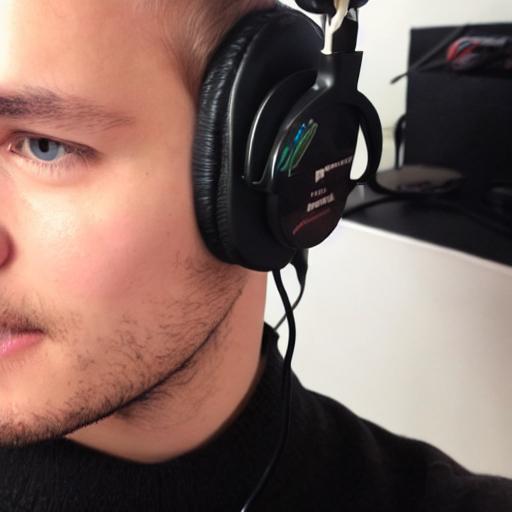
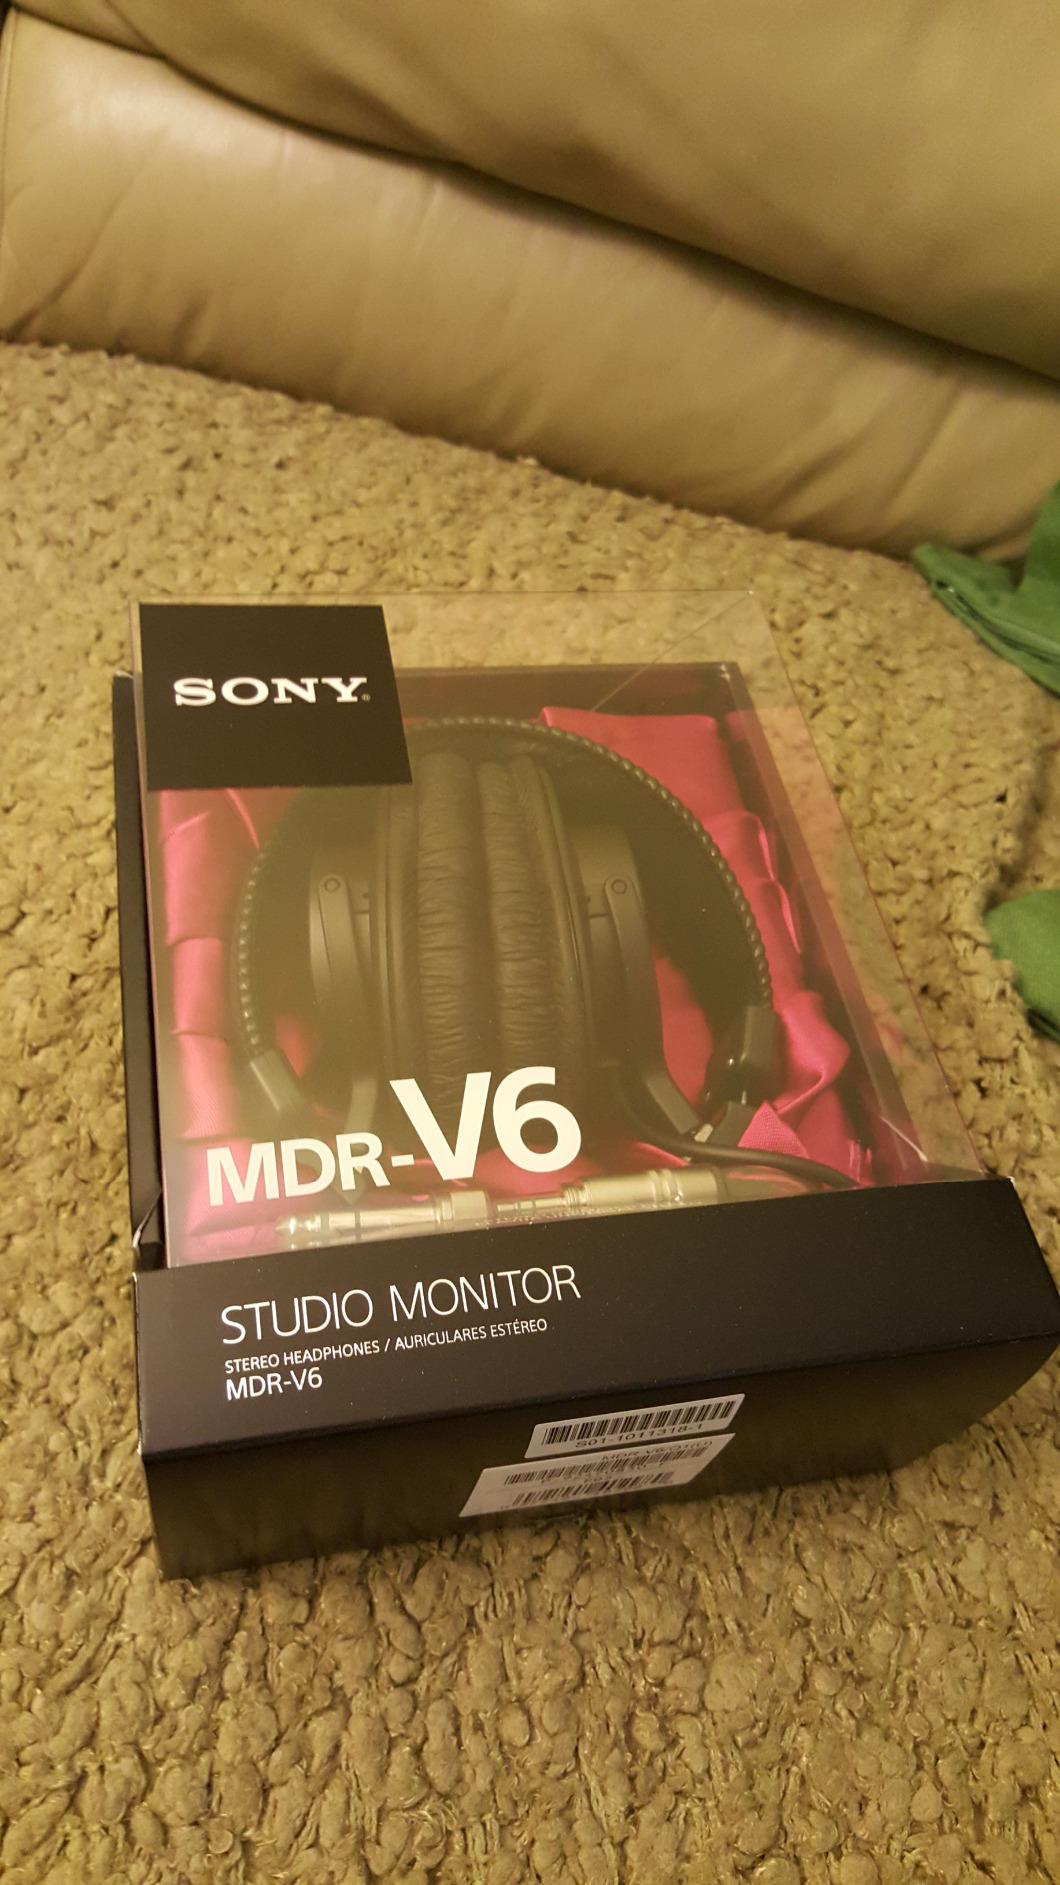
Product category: headphones
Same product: no